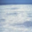
Label: plain